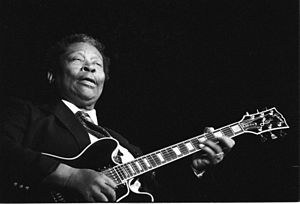
B.B. King
Under en koncert i 1989
Riley B. King, bedst kendt som B. B. King var en amerikansk bluesmusiker, guitarist og sangskriver. Ifølge musikmagasinet Rolling Stone var han den tredjestørste guitarist nogensinde efter Jimi Hendrix og Duane Allman. Han har en stjerne på Hollywood Walk of Fame.